1908 Leeds South by-election

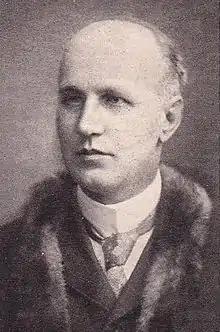
Middlebrook

The government continued to lose by-elections down to the next general election in January 1910 but they held many seats too, an indicator that the tide of public opinion was not flowing irreversibly away from the Liberal Party. In parliament, one of the first actions Middlebrook took on 28 February was to vote in favour of granting the vote to women. In Leeds South, Middlebrook went on to increase his majority substantially in January 1910, albeit in a straight fight with the Conservatives. Even in a three-cornered contest in December 1910 he managed a majority of 2,260.